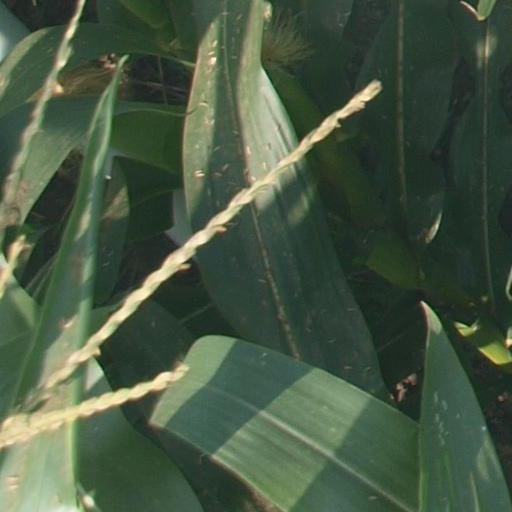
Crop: maize; corn